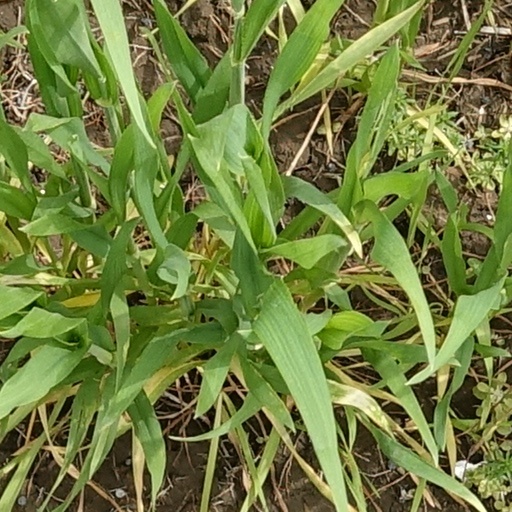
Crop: wheat